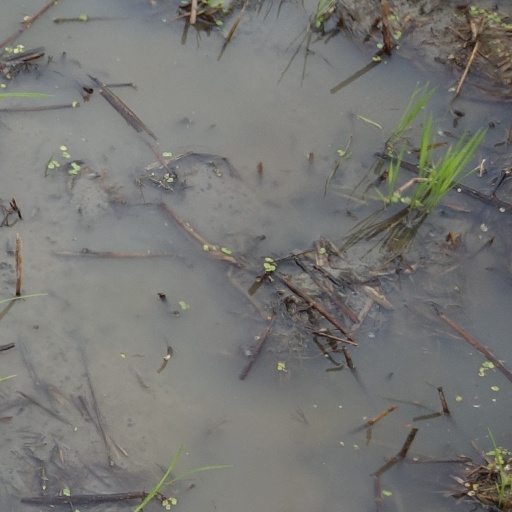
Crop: rice